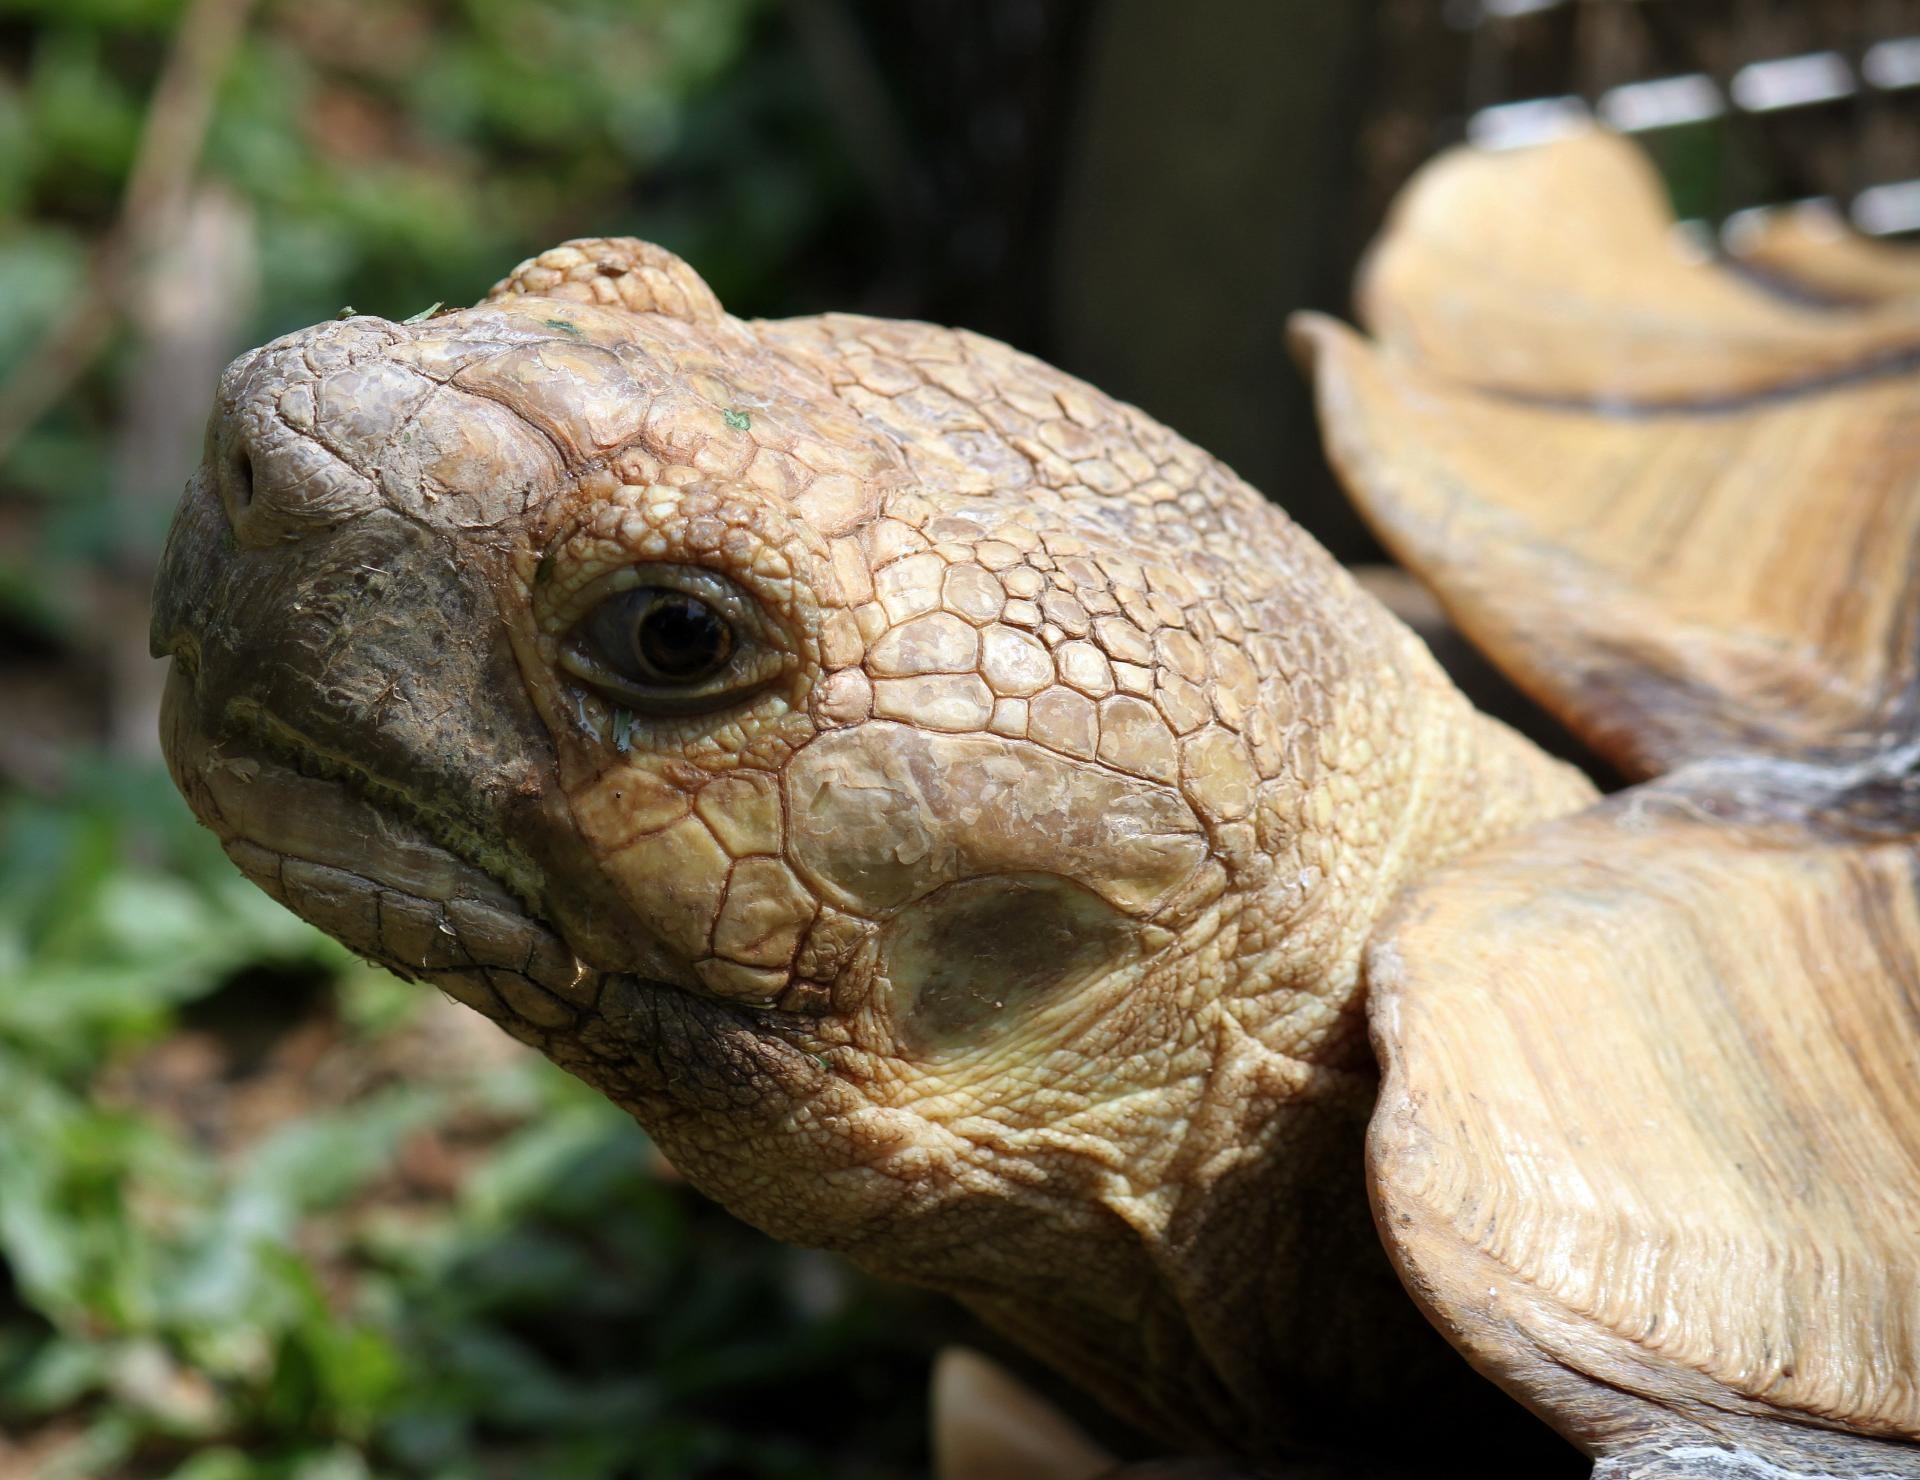
nature, wilderness, animal, wildlife, wild, environment, portrait, mud, mammal, turtle, reptile, fauna, close up, outdoors, zoology, tortoise, vertebrate, box turtle, species, macro photography, emydidae, golden tortoise head